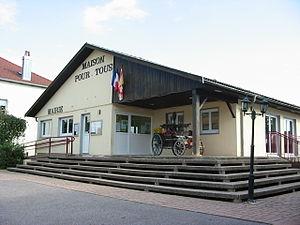
Housseras, commune du département des Vosges. La mairie - maison pour tous - et l'antique pompe à incendie.
Housseras est une commune française située dans le département des Vosges, en région Grand Est.